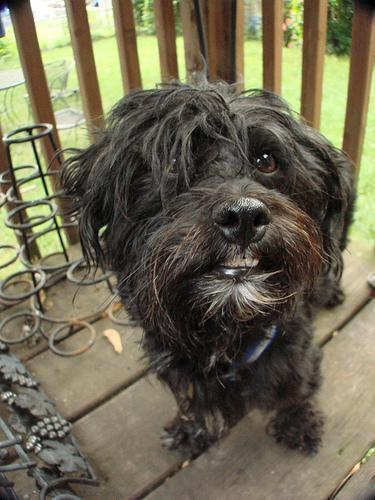
havanese